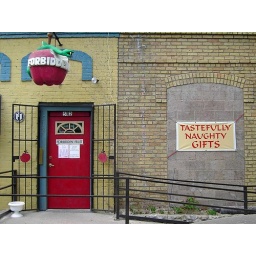
My boy was too chicken to go in